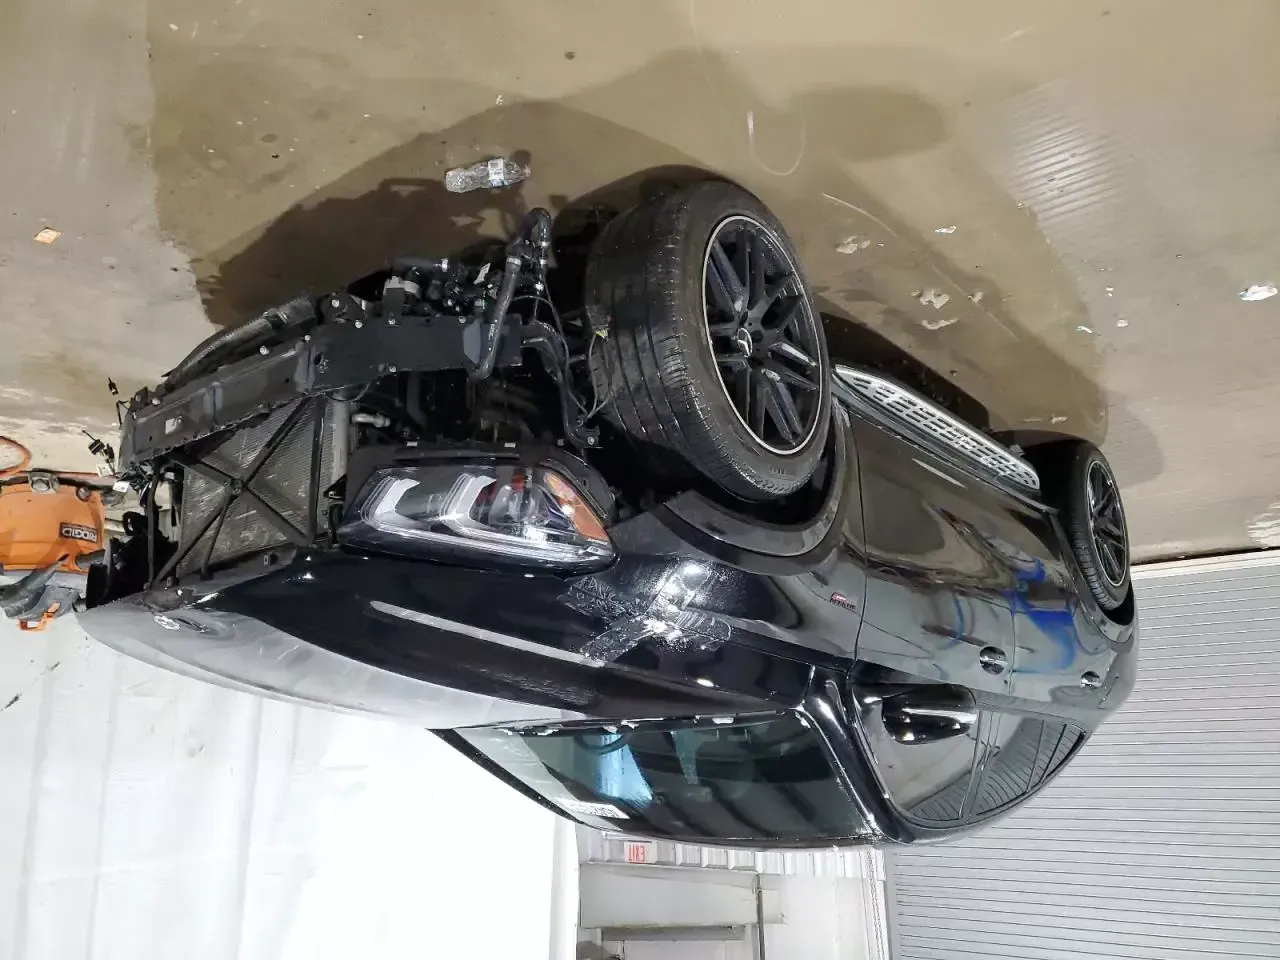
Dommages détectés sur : plaque d'immatriculation avant, pare-choc avant, feu avant droit, feu avant gauche, capot, aile avant droite, aile avant gauche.
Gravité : majeur